Massieux

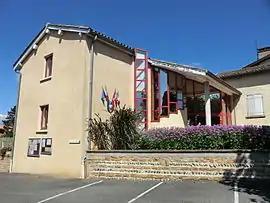
Town hall

Massieux is a commune in the Ain department in eastern France.